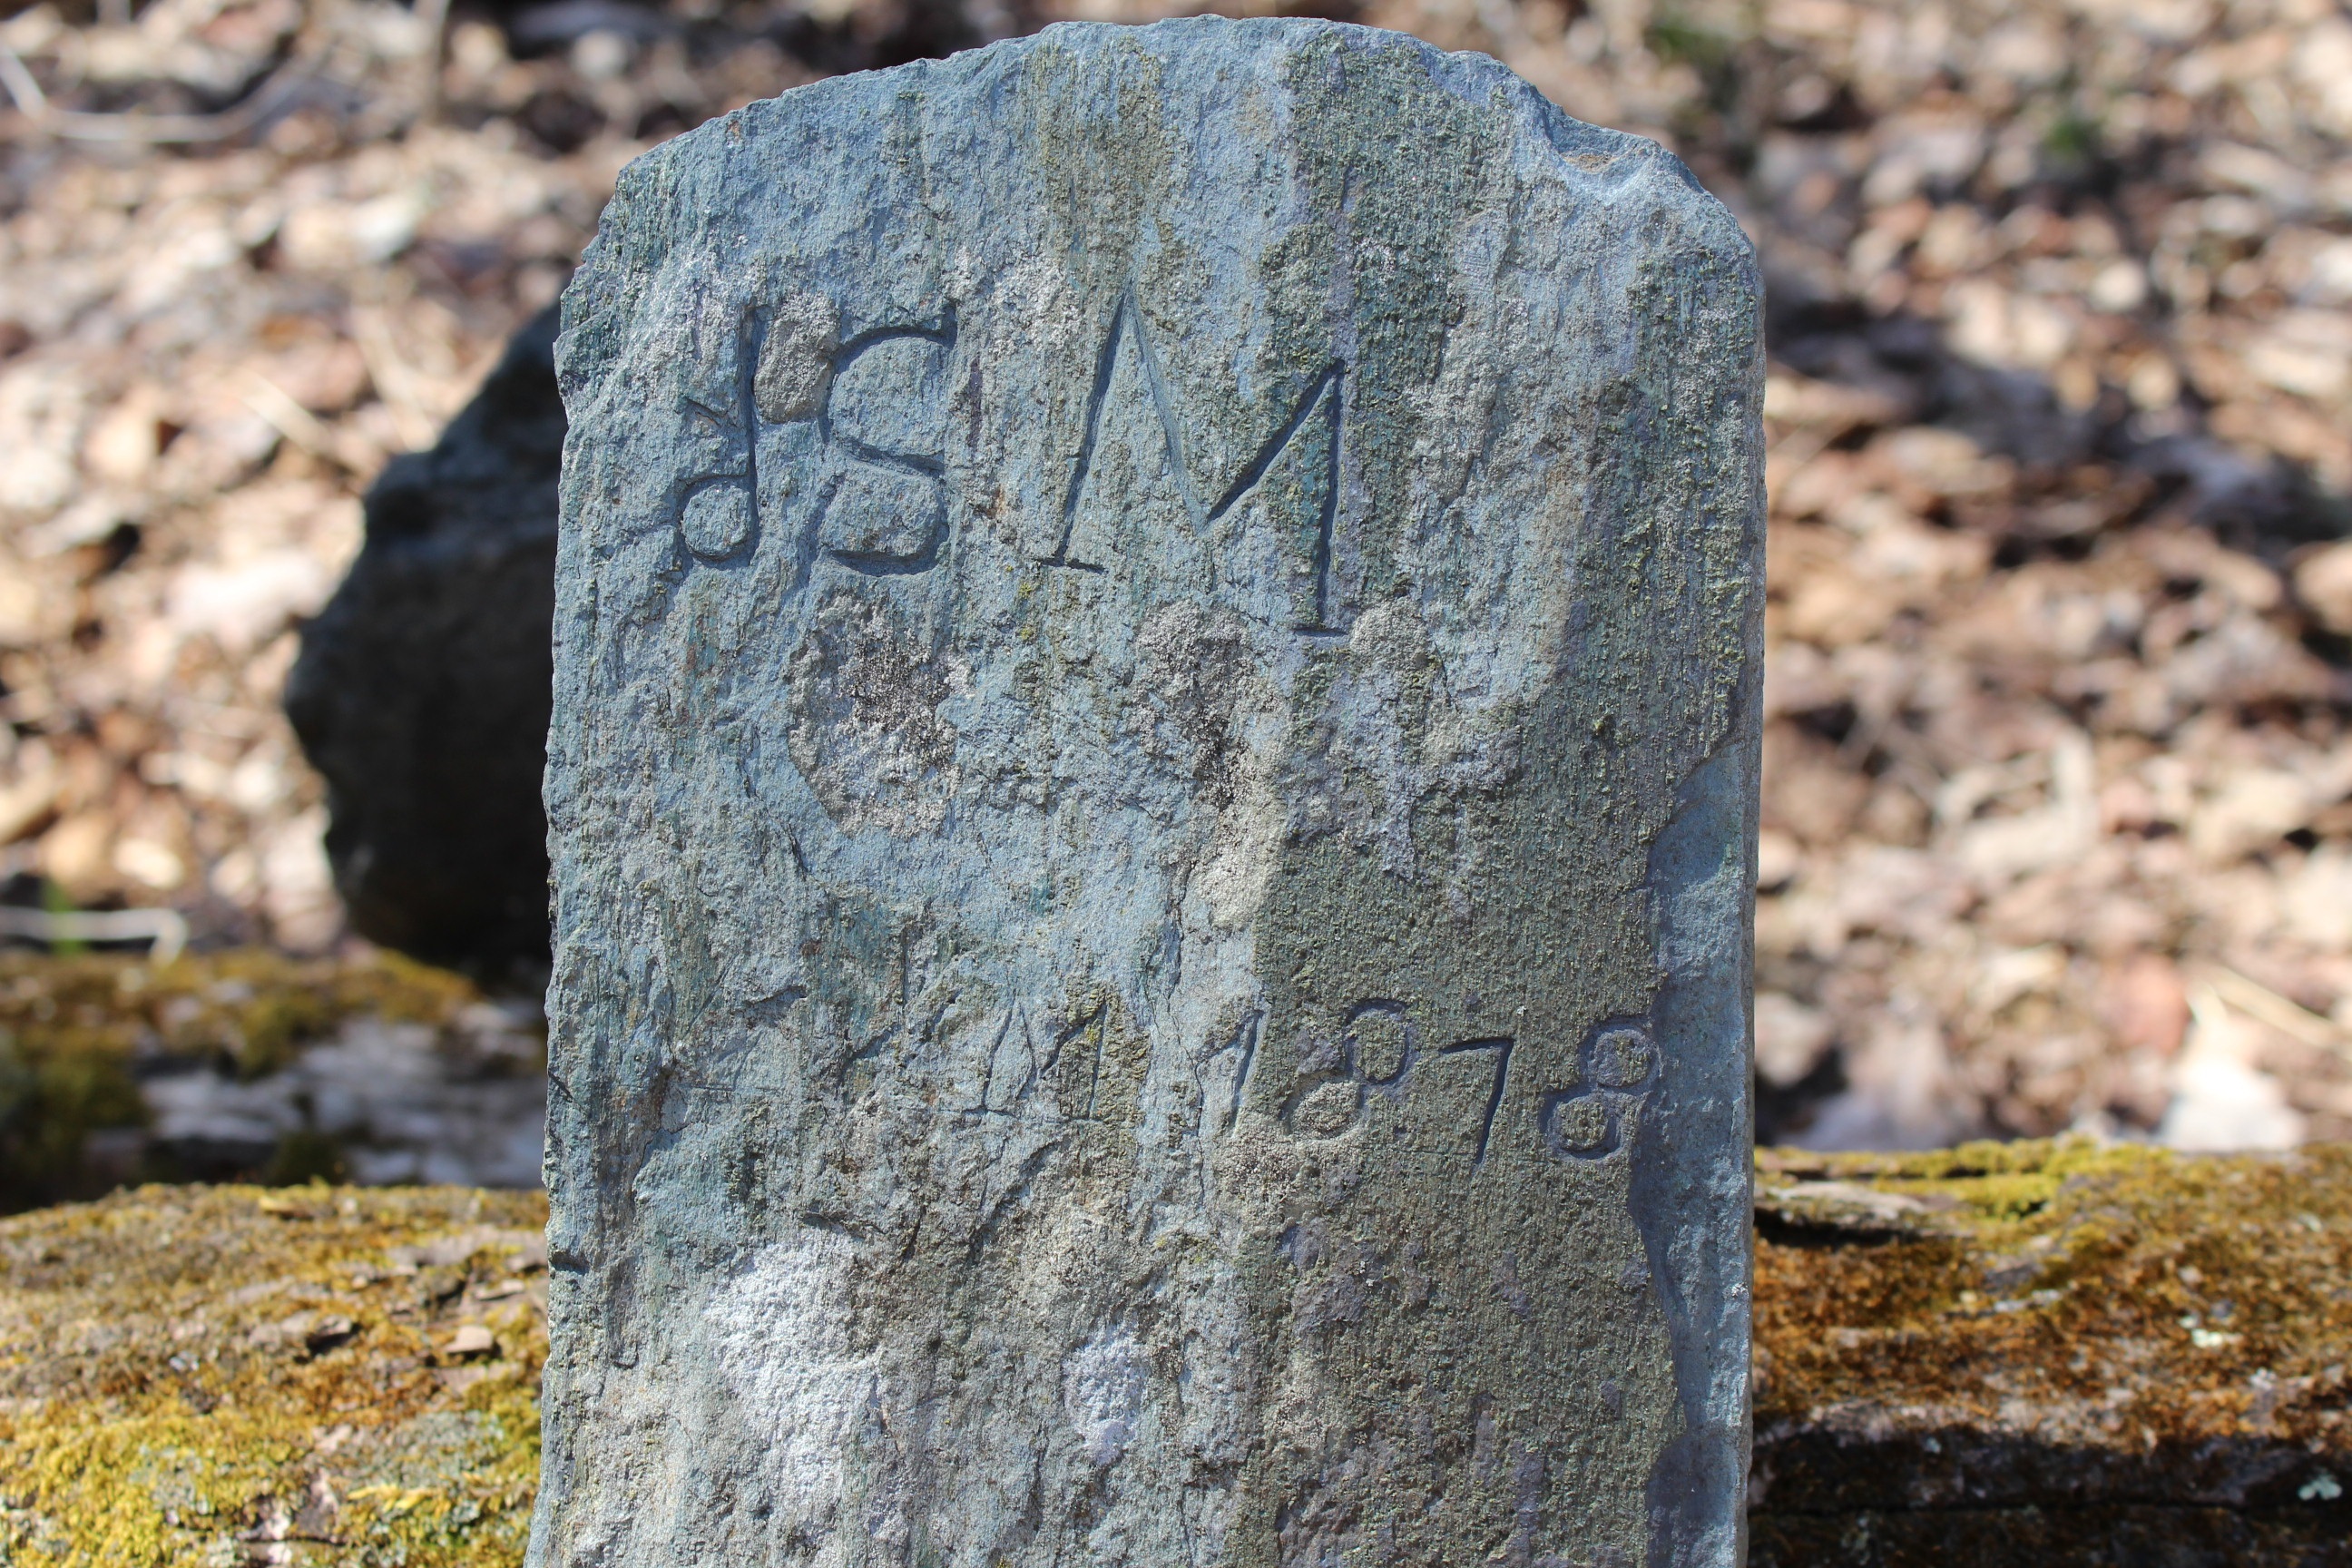
tree, rock, wood, trunk, old, spooky, stone, monument, ancient, cemetery, dead, tombstone, death, material, grave, memorial, graveyard, geology, gravestone, rip, boulder, headstone, churchyard, monolith, burial, stele, ancient history